Hotel Sinestra

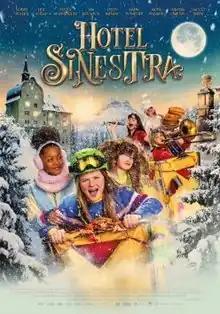
Theatrical release poster

Hotel Sinestra is a 2022 Dutch family film directed by Michiel ten Horn. The film won the Golden Film award, having sold 100,000 tickets. It was the first Golden Film award of 2023.